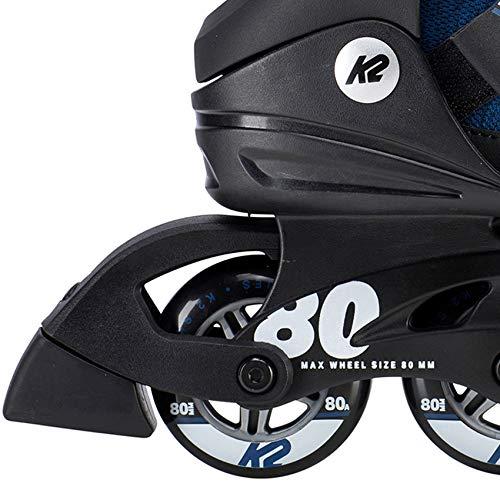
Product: K2 F.I.T. 80 Boa Inline Skates
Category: Sports & Outdoors | Outdoor Recreation | Skates, Skateboards & Scooters | Inline & Roller Skating | Inline Skates | Racing Skates
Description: Great Condition.
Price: $94.95 - $159.95
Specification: Item Weight:         8.5 pounds    |Shipping Weight: 8.5 pounds (View shipping rates and policies)|ASIN: B07HQN57W7|Item model number: I190200901|    #9    in Racing Skates